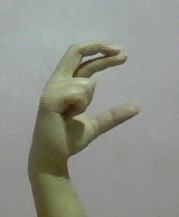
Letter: thal